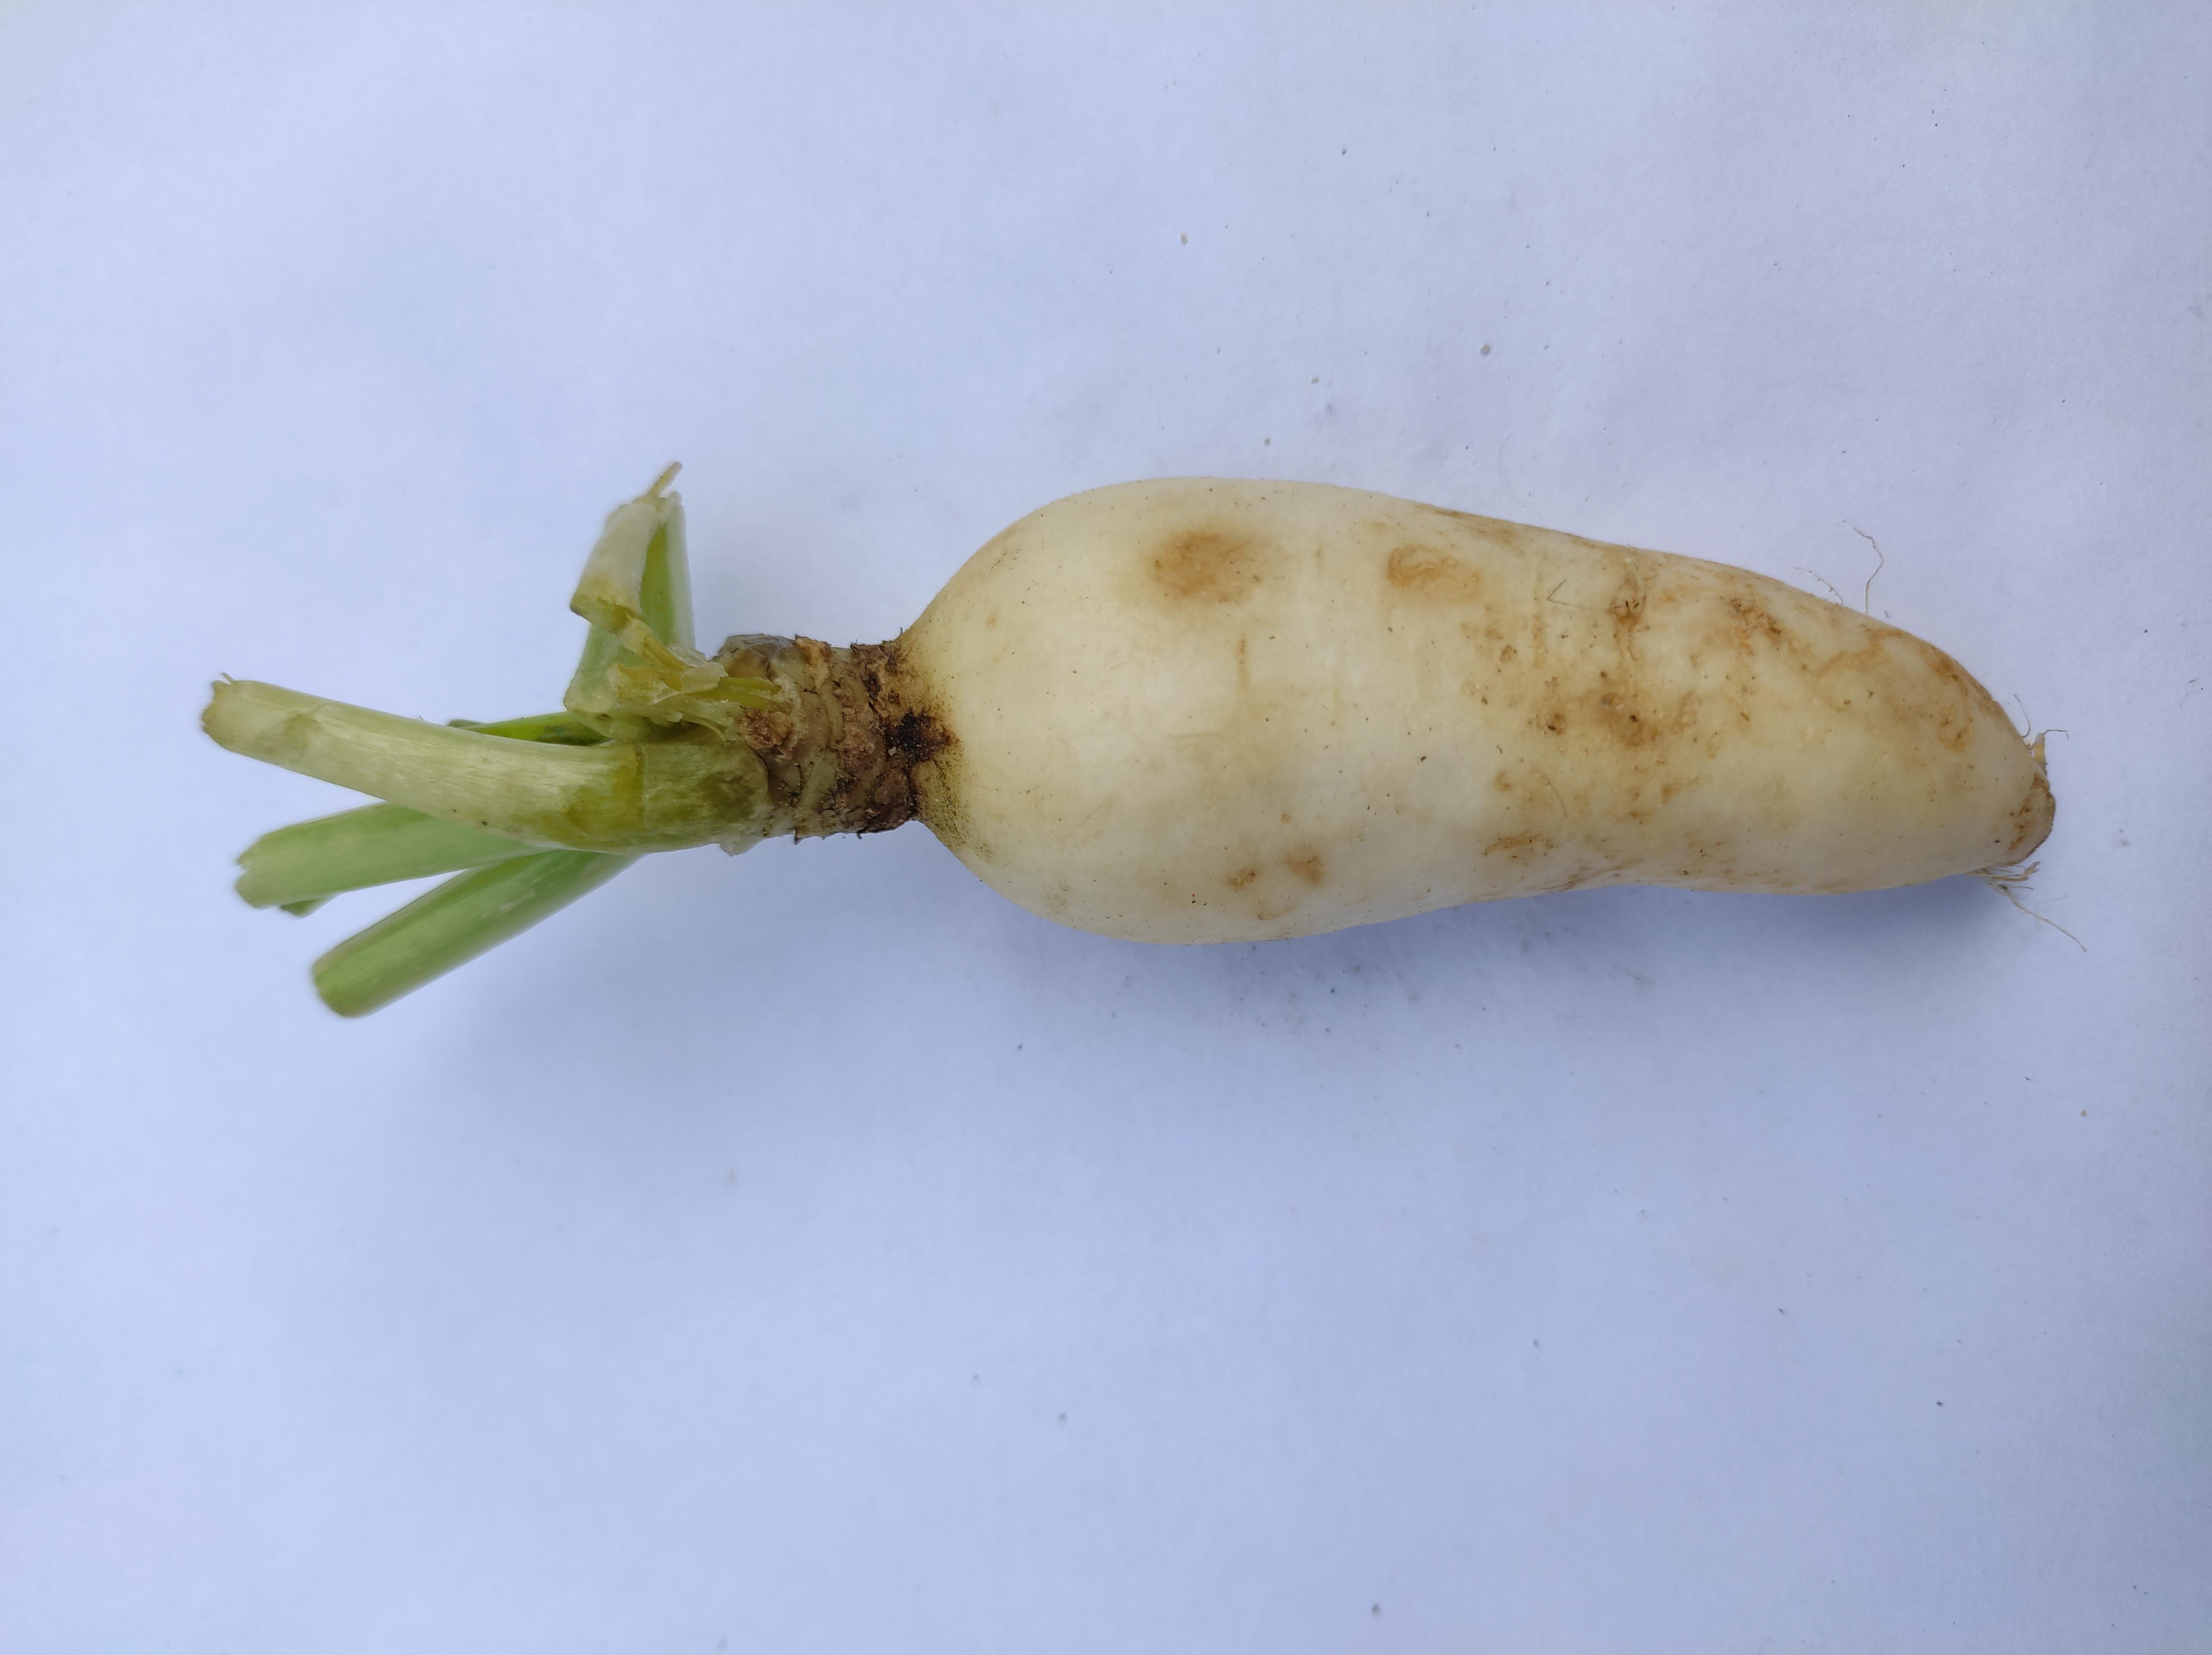
Label: Radish